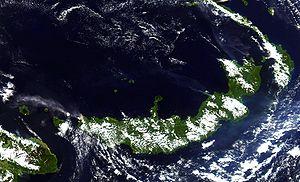
Le Langila est un volcan de Papouasie-Nouvelle-Guinée. Il est constitué de quatre cônes volcaniques situés sur le flanc oriental d'un volcan éteint, le Talawe, situé à l'extrémité occidentale de l'île de Nouvelle-Bretagne.
L'Ulawun, également appelé The Father, Ulawon, Uluwun, Vatr ou encore North Son, est un volcan de Papouasie-Nouvelle-Guinée situé dans l'île de Nouvelle-Bretagne.
Le Bamus est un stratovolcan de l'île de Nouvelle-Bretagne en Papouasie-Nouvelle-Guinée. Il est situé au nord-est de l'Ulawun.